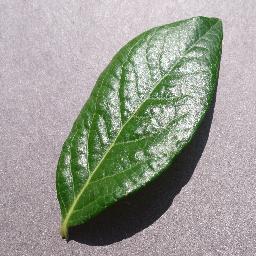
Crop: blueberry
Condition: healthy